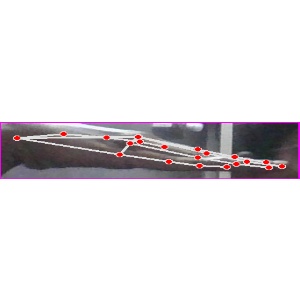
अक्षर: ज